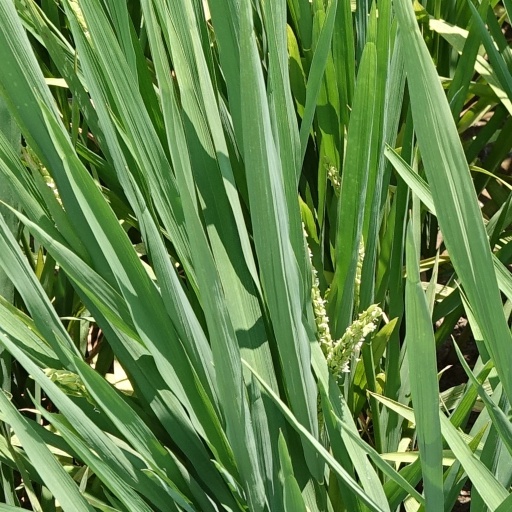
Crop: rice